Indian summer

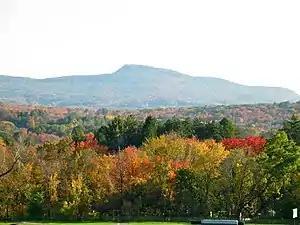
An Indian summer day in western Massachusetts, October 2008

Although the exact origins of the term are uncertain, it was perhaps so-called because it was first noted in regions inhabited by Native Americans, or because the natives first described it to Europeans, or it had been based on the warm and hazy conditions in autumn when Native Americans hunted. John James Audubon wrote about "The "Indian Summer" that extraordinary phenomenon of North America" in his journal on November 20, 1820. He mentions the "constant "Smoky" atmosphere" and how the smoke irritates his eyes. Audubon suspects that the condition of the air was caused by "Indians, firing the Prairies of the West". Audubon also mentions in many other places in his writings the reliance Native Americans had on fire. At no point does Audubon relate an Indian summer to warm temperatures during the cold seasons.